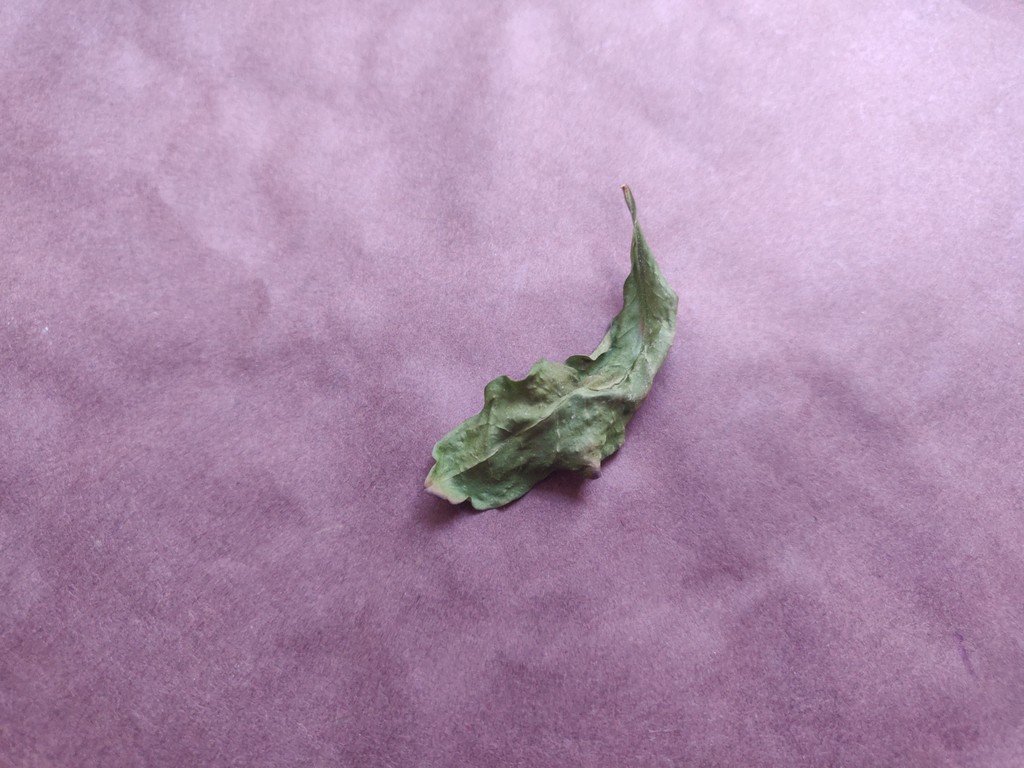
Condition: Dried
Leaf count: single
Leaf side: unknown